Breastmilk medicine

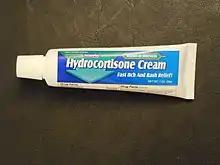

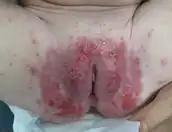
Inflammation of the skin in the diaper area.

Diaper dermatitis is another prevalent infant dermatological disorder. Common clinical features of diaper dermatitis include inflamed, itchy, tender skin and soreness in the diaper area. Study results have shown that human breastmilk is highly effective in healing diaper rash.